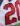
Number: 2